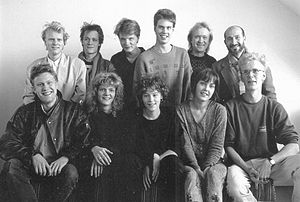
Atilla Engin
Atilla Engin sammen med sine elever fra Konservatoriet for Rytmisk Improvisationsmusik
Atilla Engin var en dansk-tyrkisk fusionsjazz-musiker og komponist. Desuden musiklærer.